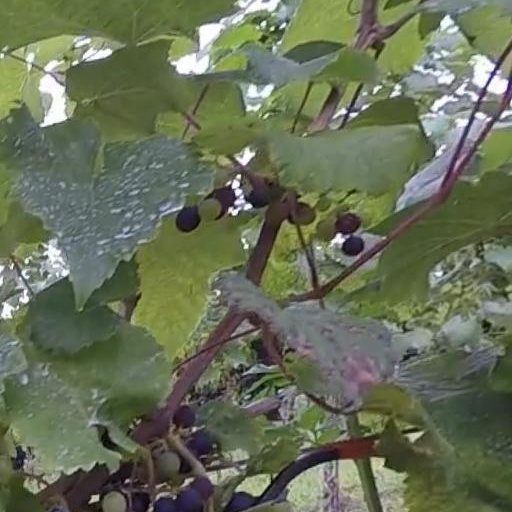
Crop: grape